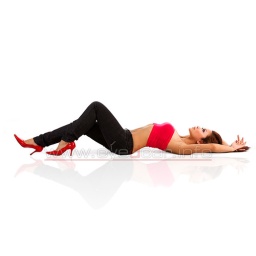
gorgeous curvy woman in red heels and red tube top lying on the floor